Coin

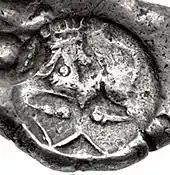
A siglos found in the Kabul valley, 5th century BC. Coins of this type were also found in the Bhir Mound hoard.

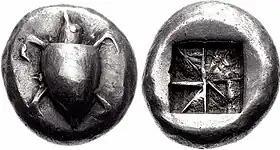
Silver stater of Aegina, 550–530 BC. Obverse: sea turtle with large pellets down centre. Reverse: incuse square punch with eight sections.

The earliest coins are mostly associated with Iron Age Anatolia of the late 7th century BC, and especially with the kingdom of Lydia. Early electrum coins (an alluvial alloy of gold and silver, varying wildly in proportion, and usually about 40–55% gold) were not standardized in weight, and in their earliest stage may have been ritual objects, such as badges or medals, issued by priests. The unpredictability of the composition of naturally-occurring electrum implied that it had a variable value, which greatly hampered its development.